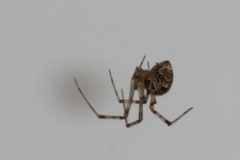
Species: Parasteatoda_tepidariorum